Cisplatine War

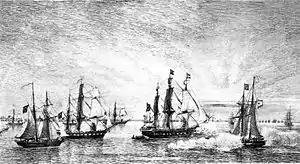
Brazilian fleet blockading Buenos Aires

Once convinced by Bento Manuel to go on the offensive, Lecor devised a plan to defeat the patriots separately and ordered Bento Manuel to reconnoitre the countryside. Bento Manuel left Montevideo for Minas on 1 October with 1,150 cavalrymen in order to join forces with Bento Gonçalves and his 354 men. After the junction, they were to march towards Lavalleja and fight him before he could join forces with Rivera. The two Uruguayan leaders managed to join forces, however, and together they numbered more than 2,000 men. Bento Manuel reached Minas on 2 October and continued marching North until Barragán, where he met Bento Gonçalves on the 5th. After joining forces with Bento Gonçalves, the Brazilian commander set out in search of Rivera. On 11 October, Bento Manuel received news that Rivera was on the right bank of the Sarandí River and decided to launch a surprise attack.